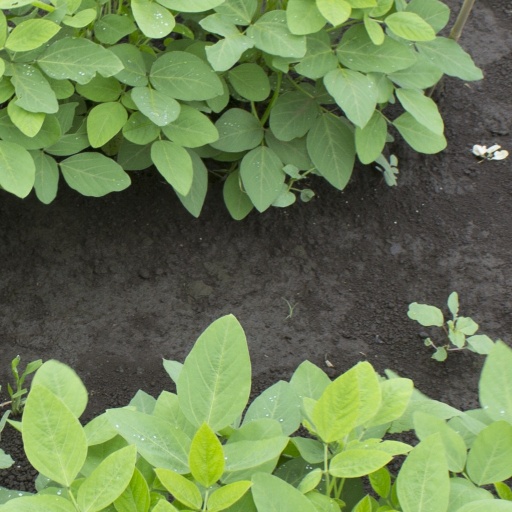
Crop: soybean